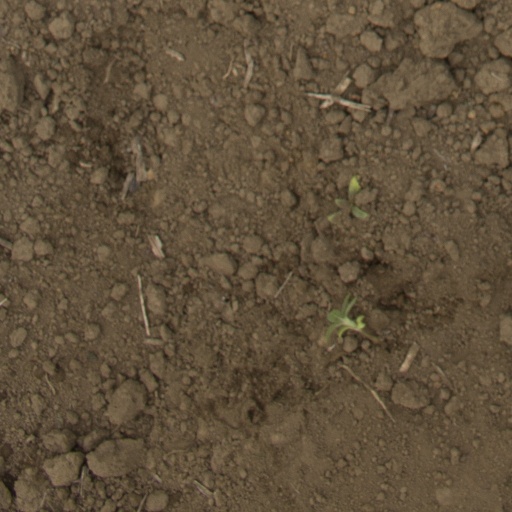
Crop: Jerusalem artichoke